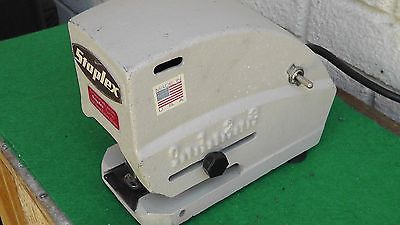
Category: stapler